William Hardham

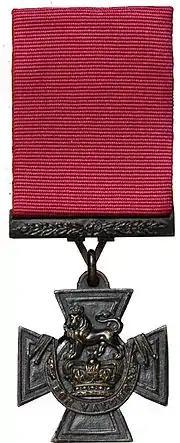
a bronze Cross pattée suspended from a crimson ribbon

For his actions, Hardham was recommended for the Victoria Cross (VC) by General Herbert Kitchener, commander of British forces in South Africa. The VC, instituted in 1856, was the highest award for valour that could be bestowed on a military personnel of the British Empire. The local commander, Major-General Ian Hamilton, believed the Distinguished Conduct Medal, second only to the VC, was a more appropriate form of recognition for Hardham. However, the commander-in-chief of the British Army, Field Marshal Earl Roberts, concurred with Kitchener and the VC nomination was approved. The citation for Hardham's VC, the first to be awarded to a New Zealander of a unit of the New Zealand Military Forces serving overseas, read: